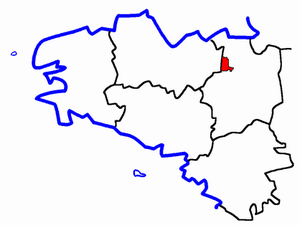
Le canton de Tinténiac est une ancienne division administrative française, située dans le département d'Ille-et-Vilaine et la région Bretagne.